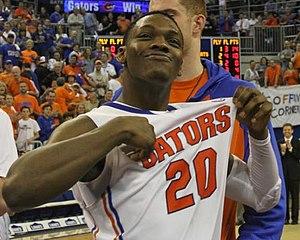
Michael Frazier II, né le 8 mars 1994 à Tampa en Floride, est un joueur américain de basket-ball. Il évolue au poste d'arrière.